Watsessing Avenue station

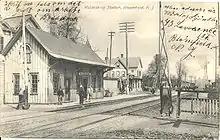
The former Watsessing Avenue station, prior to the grade separation in 1912

The history of a station at Watsessing Avenue in the Watsessing district of Bloomfield dates back to the Newark and Bloomfield Railroad, established in 1856. The station, a houseless station off of Dodd Street, was deemed first as Doddtown by a railroad conductor. This name soon gave way to Watsessing, and in 1865, the line was bought by the Morris and Essex Railroad, running through trains. The Morris and Essex Railroad was soon bought out by the Delaware, Lackawanna and Western Railroad, and a new station was built, deemed Watsessing.